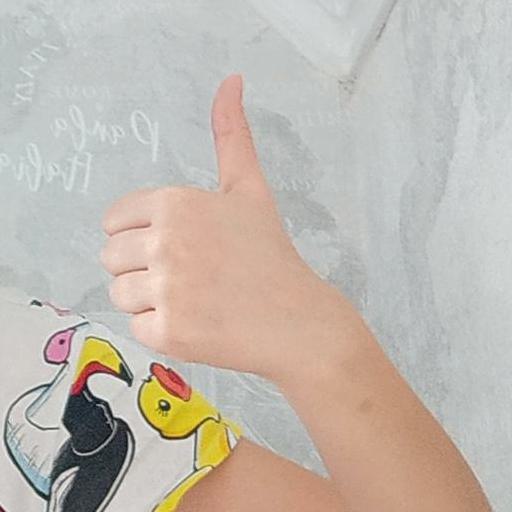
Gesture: like